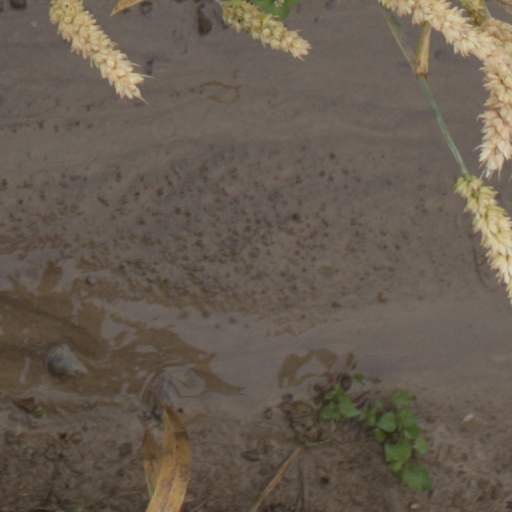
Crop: wheat